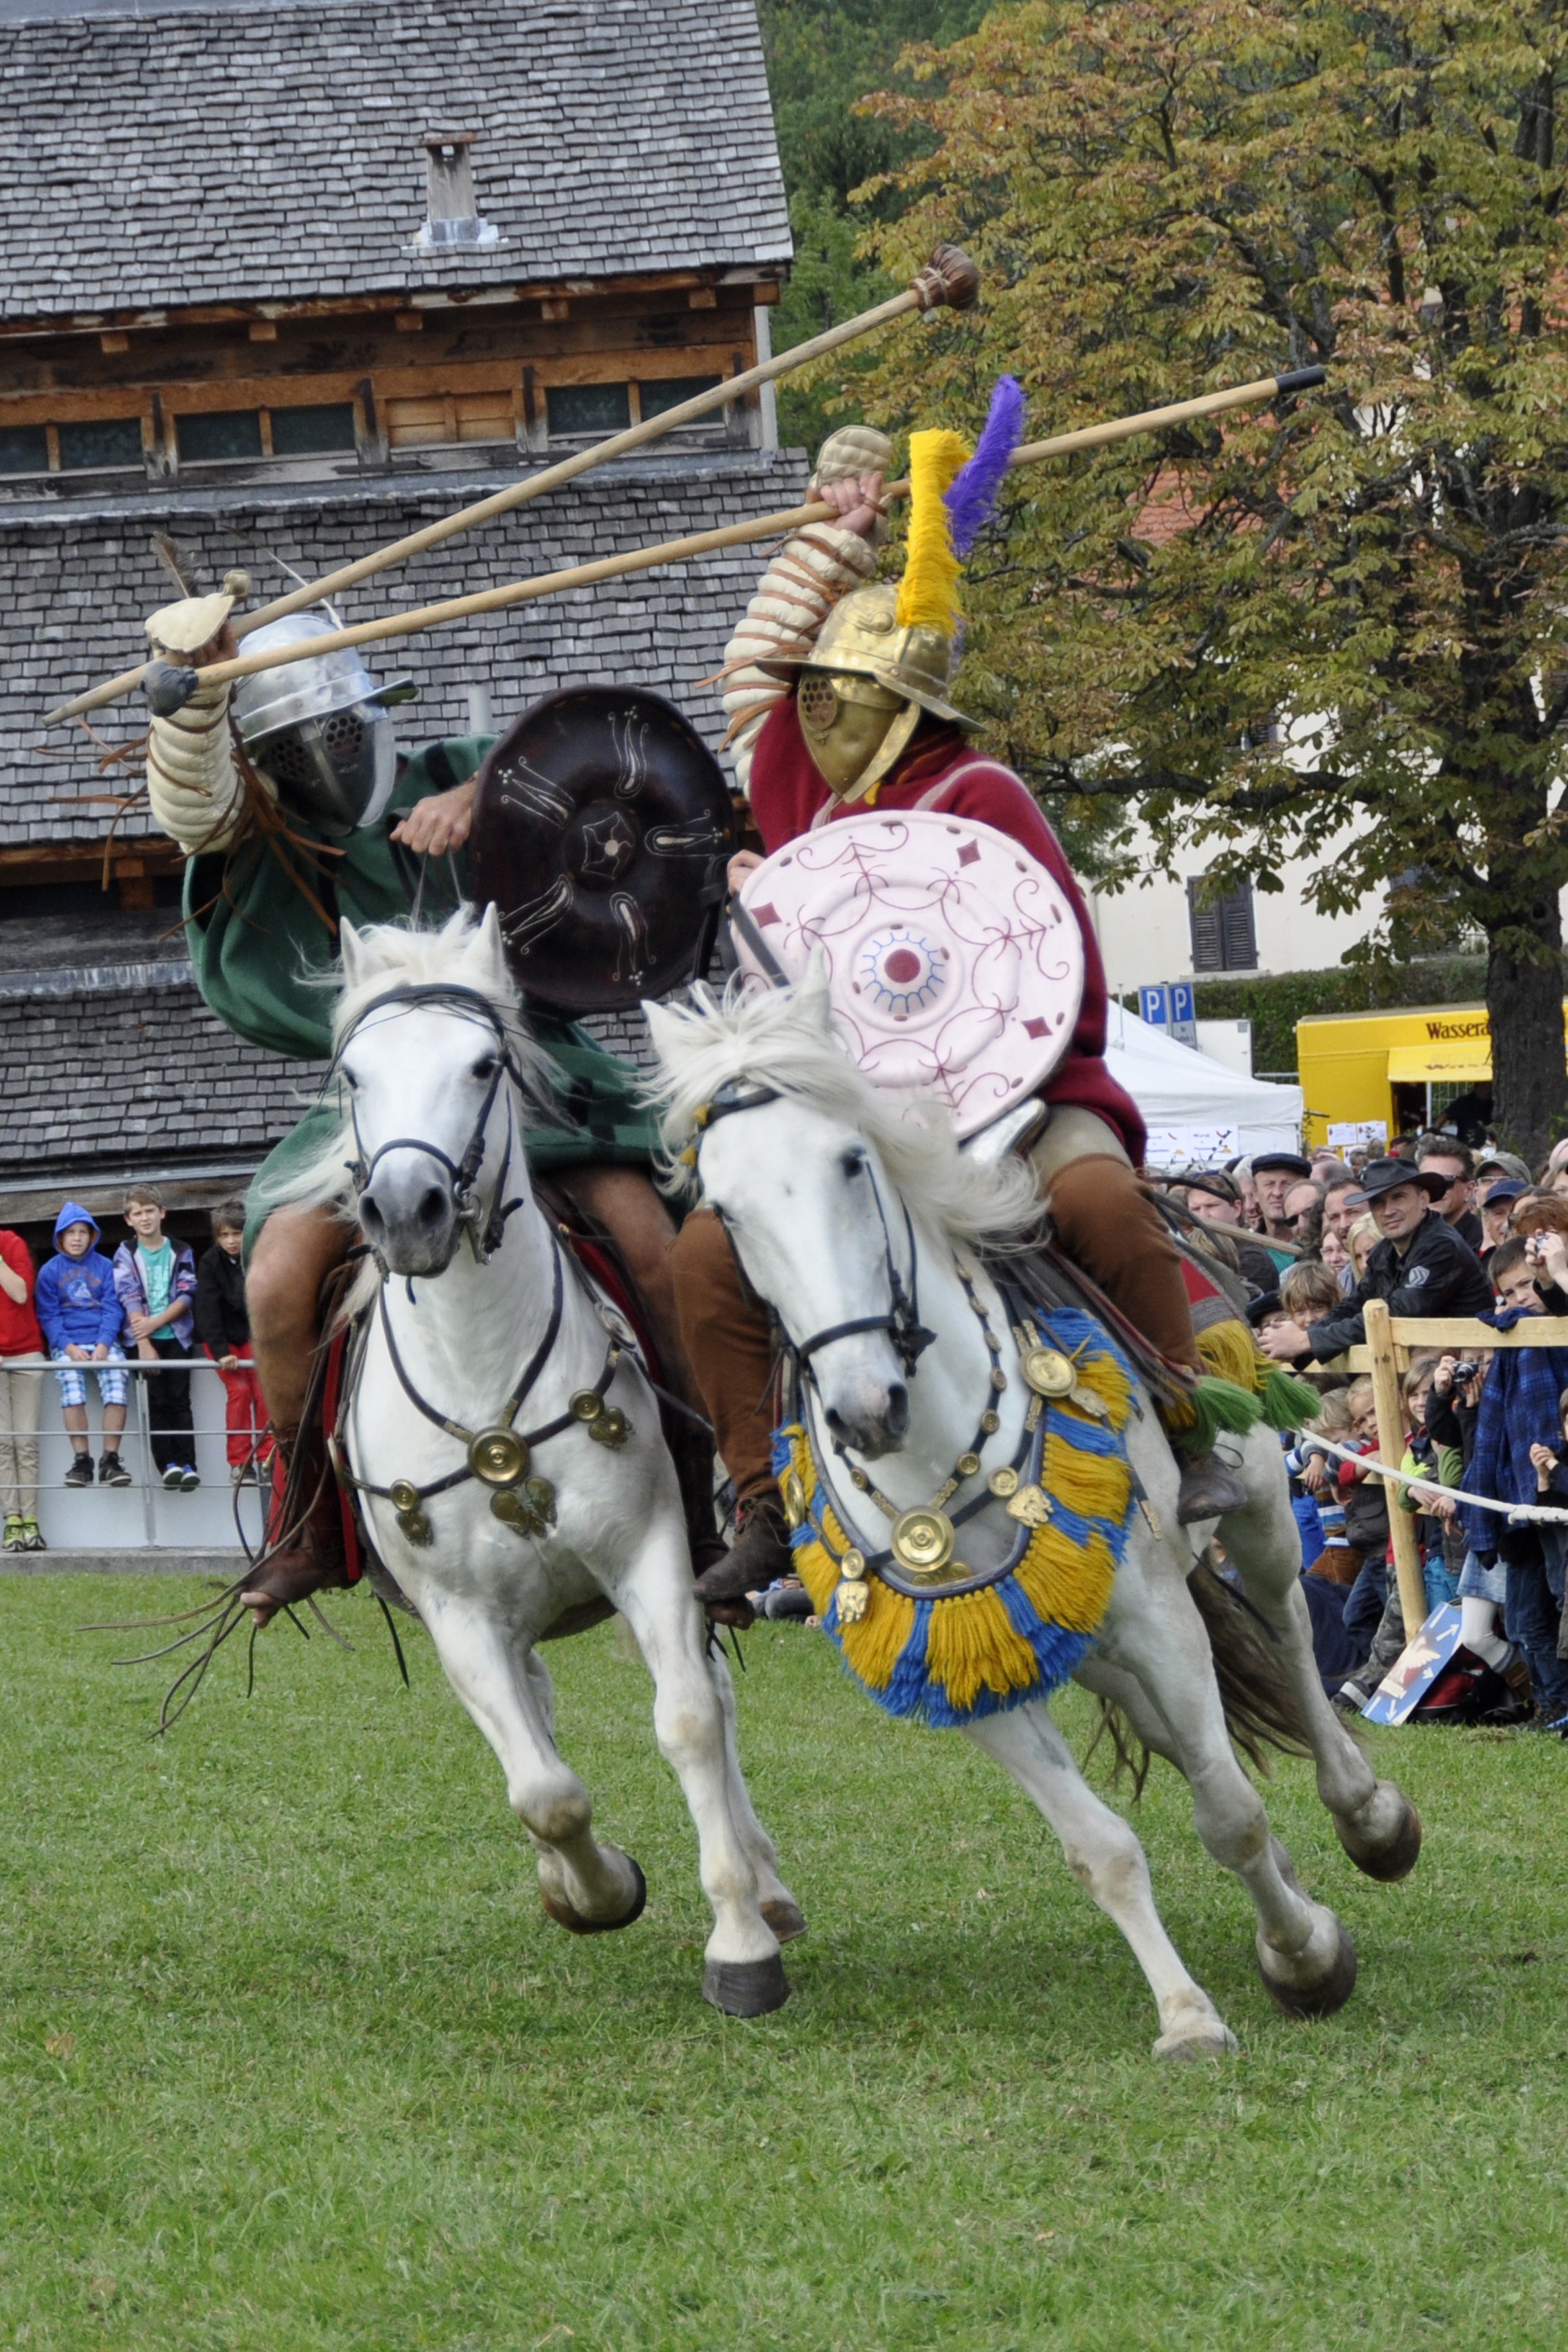
horse, ride, fight, horses, festival, weapons, shield, jockey, romans, fair, rodeo, reiter, cavalry, equestrianism, pack animal, cattle like mammal, horse like mammal, animal sports, english riding, equestrian sport